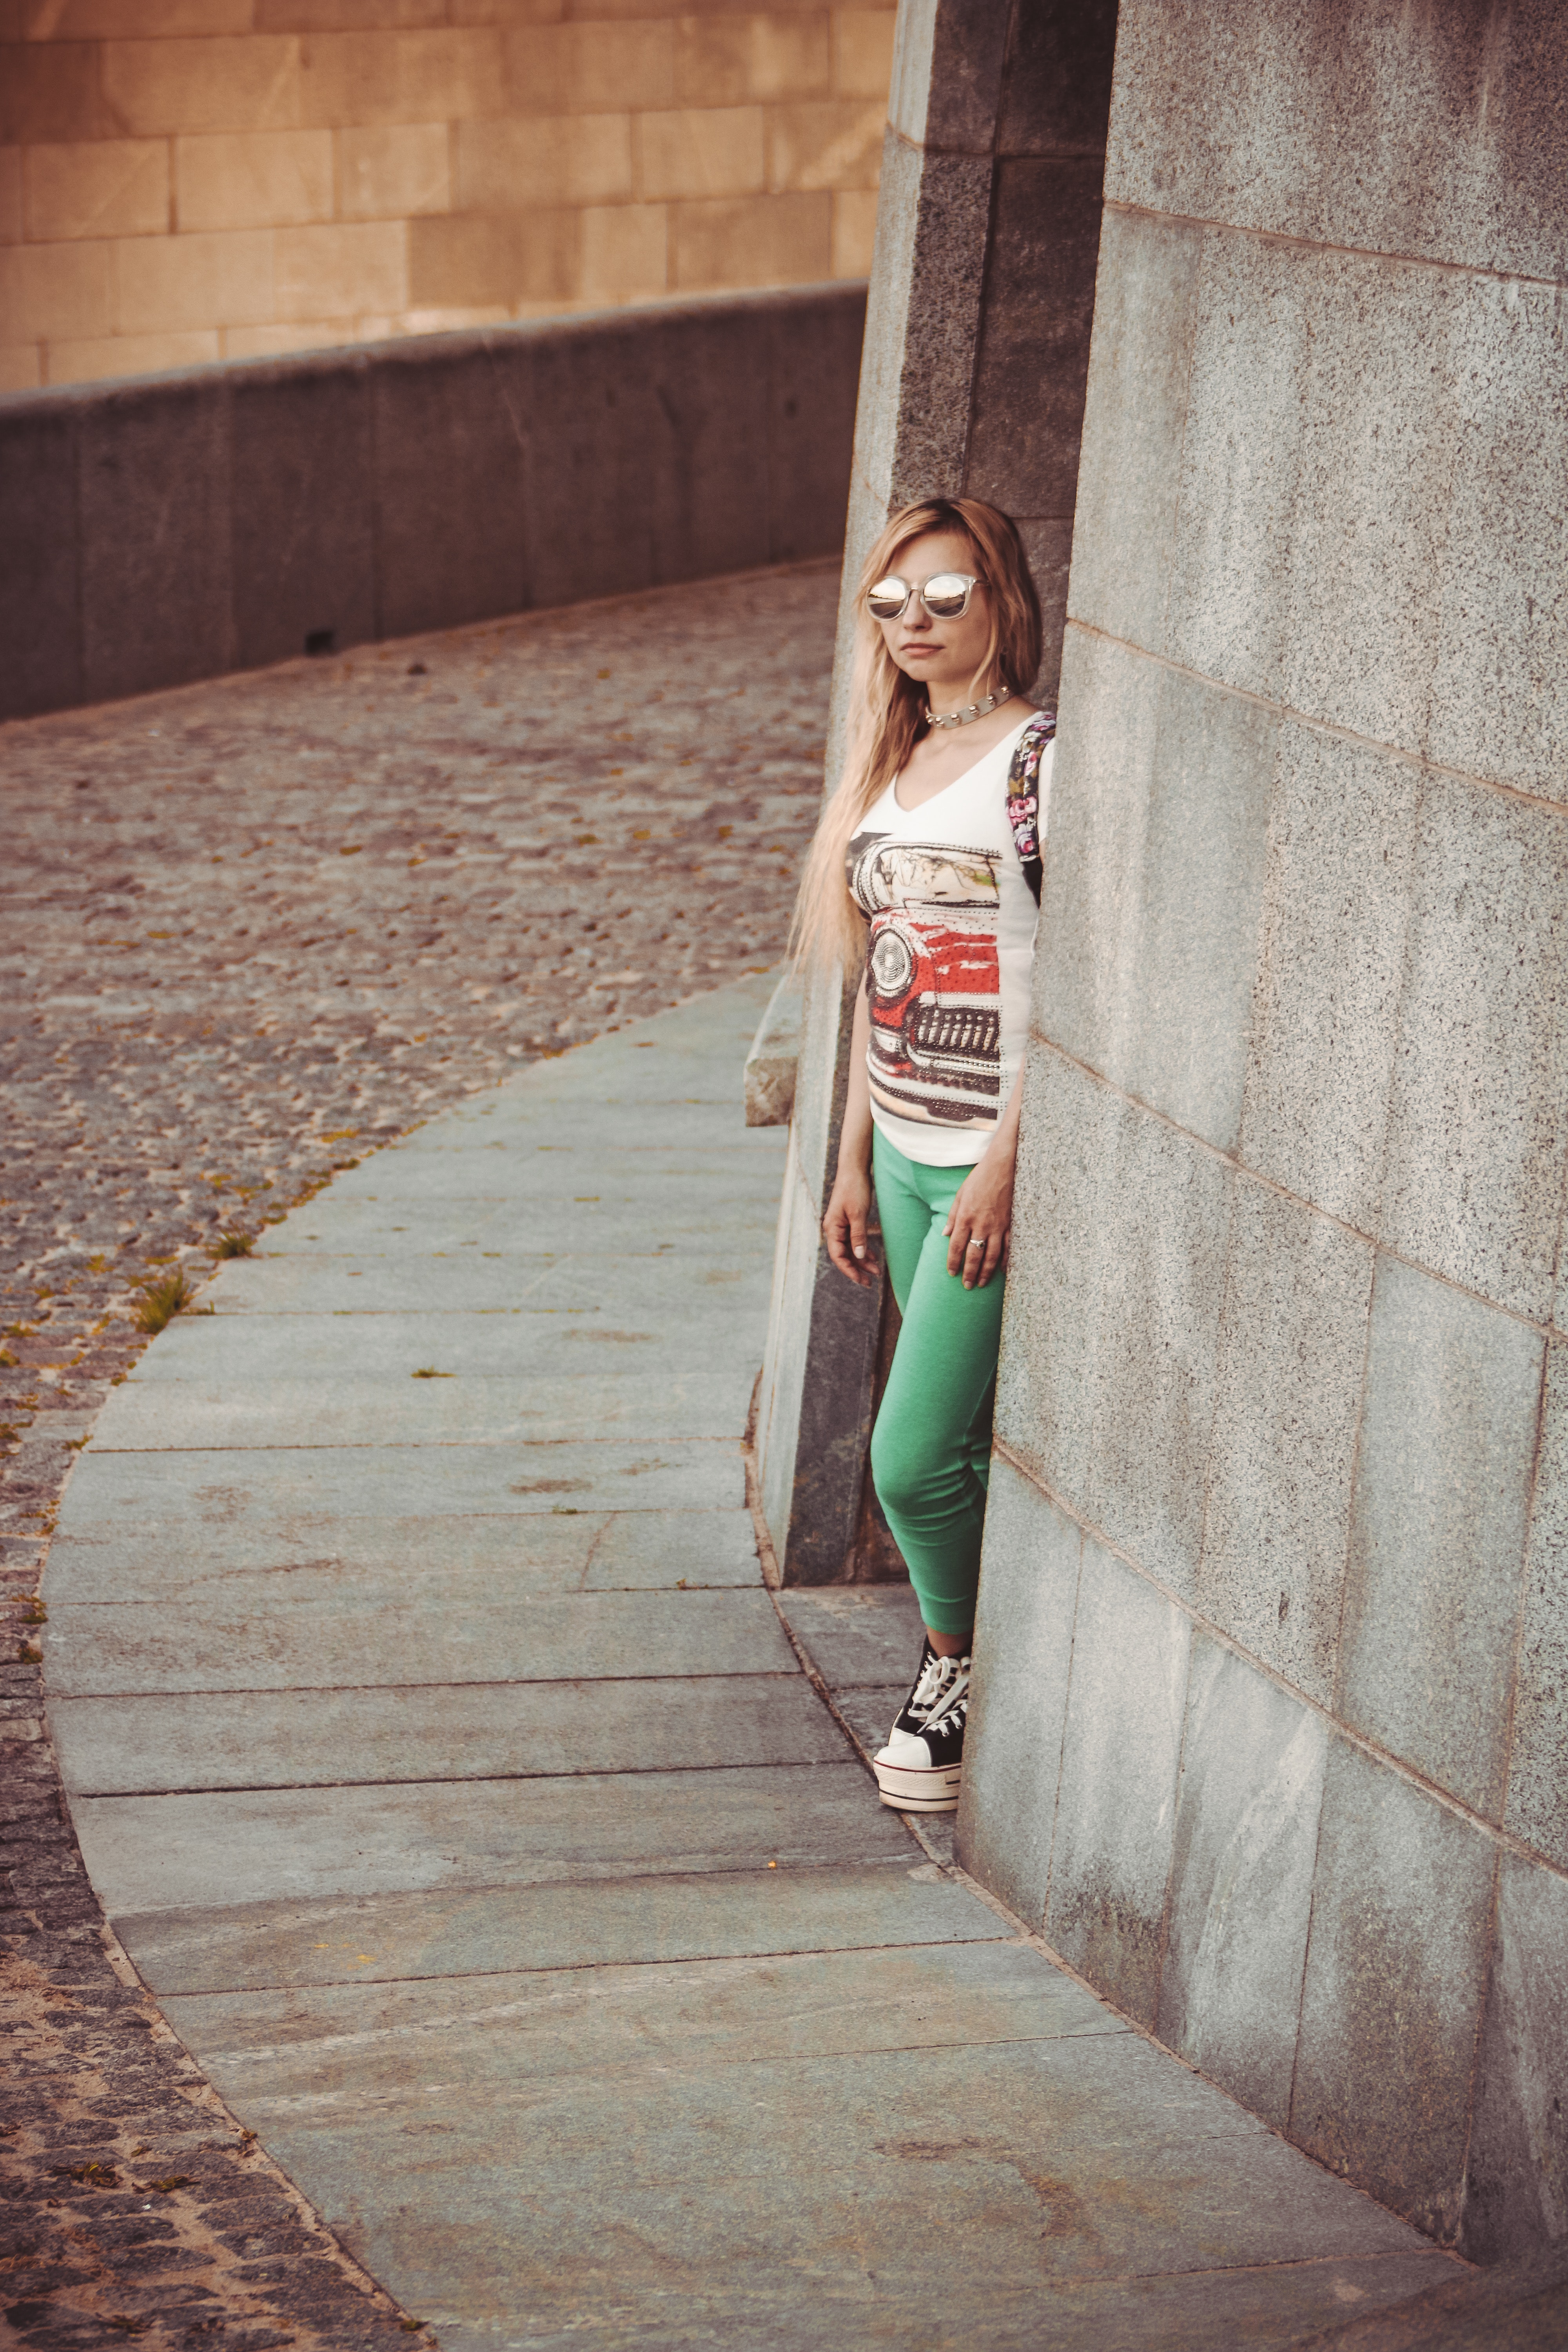
photograph, beauty, fashion, wall, street fashion, eye, tree, leg, photography, footwear, textile, model, long hair, dress, smile, photo shoot, waist, human leg, brown hair, jeans, shoe, vacation, trunk, street, style